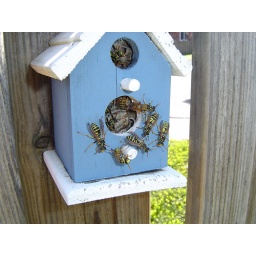
quite a nest they have in my little blue bird house